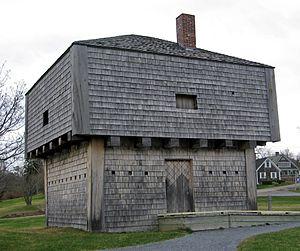
Le blockhaus de Saint-Andrews, officiellement le Lieu historique national du Canada du Blockhaus-de-St. Andrews, est un lieu historique national situé sur le chemin Joes Point, à Saint-Andrews, au Nouveau-Brunswick.
Saint-Andrews ou St. Andrews est une ville du comté de Charlotte, situé au sud-ouest du Nouveau-Brunswick.
Cet article recense les lieux patrimoniaux du comté de Charlotte inscrit au répertoire des lieux patrimoniaux du Canada, qu'ils soient de niveau provincial, fédéral ou municipal.
Cette page concerne des événements d'actualité qui se sont produits durant l'année 1813 dans la colonie du Nouveau-Brunswick.